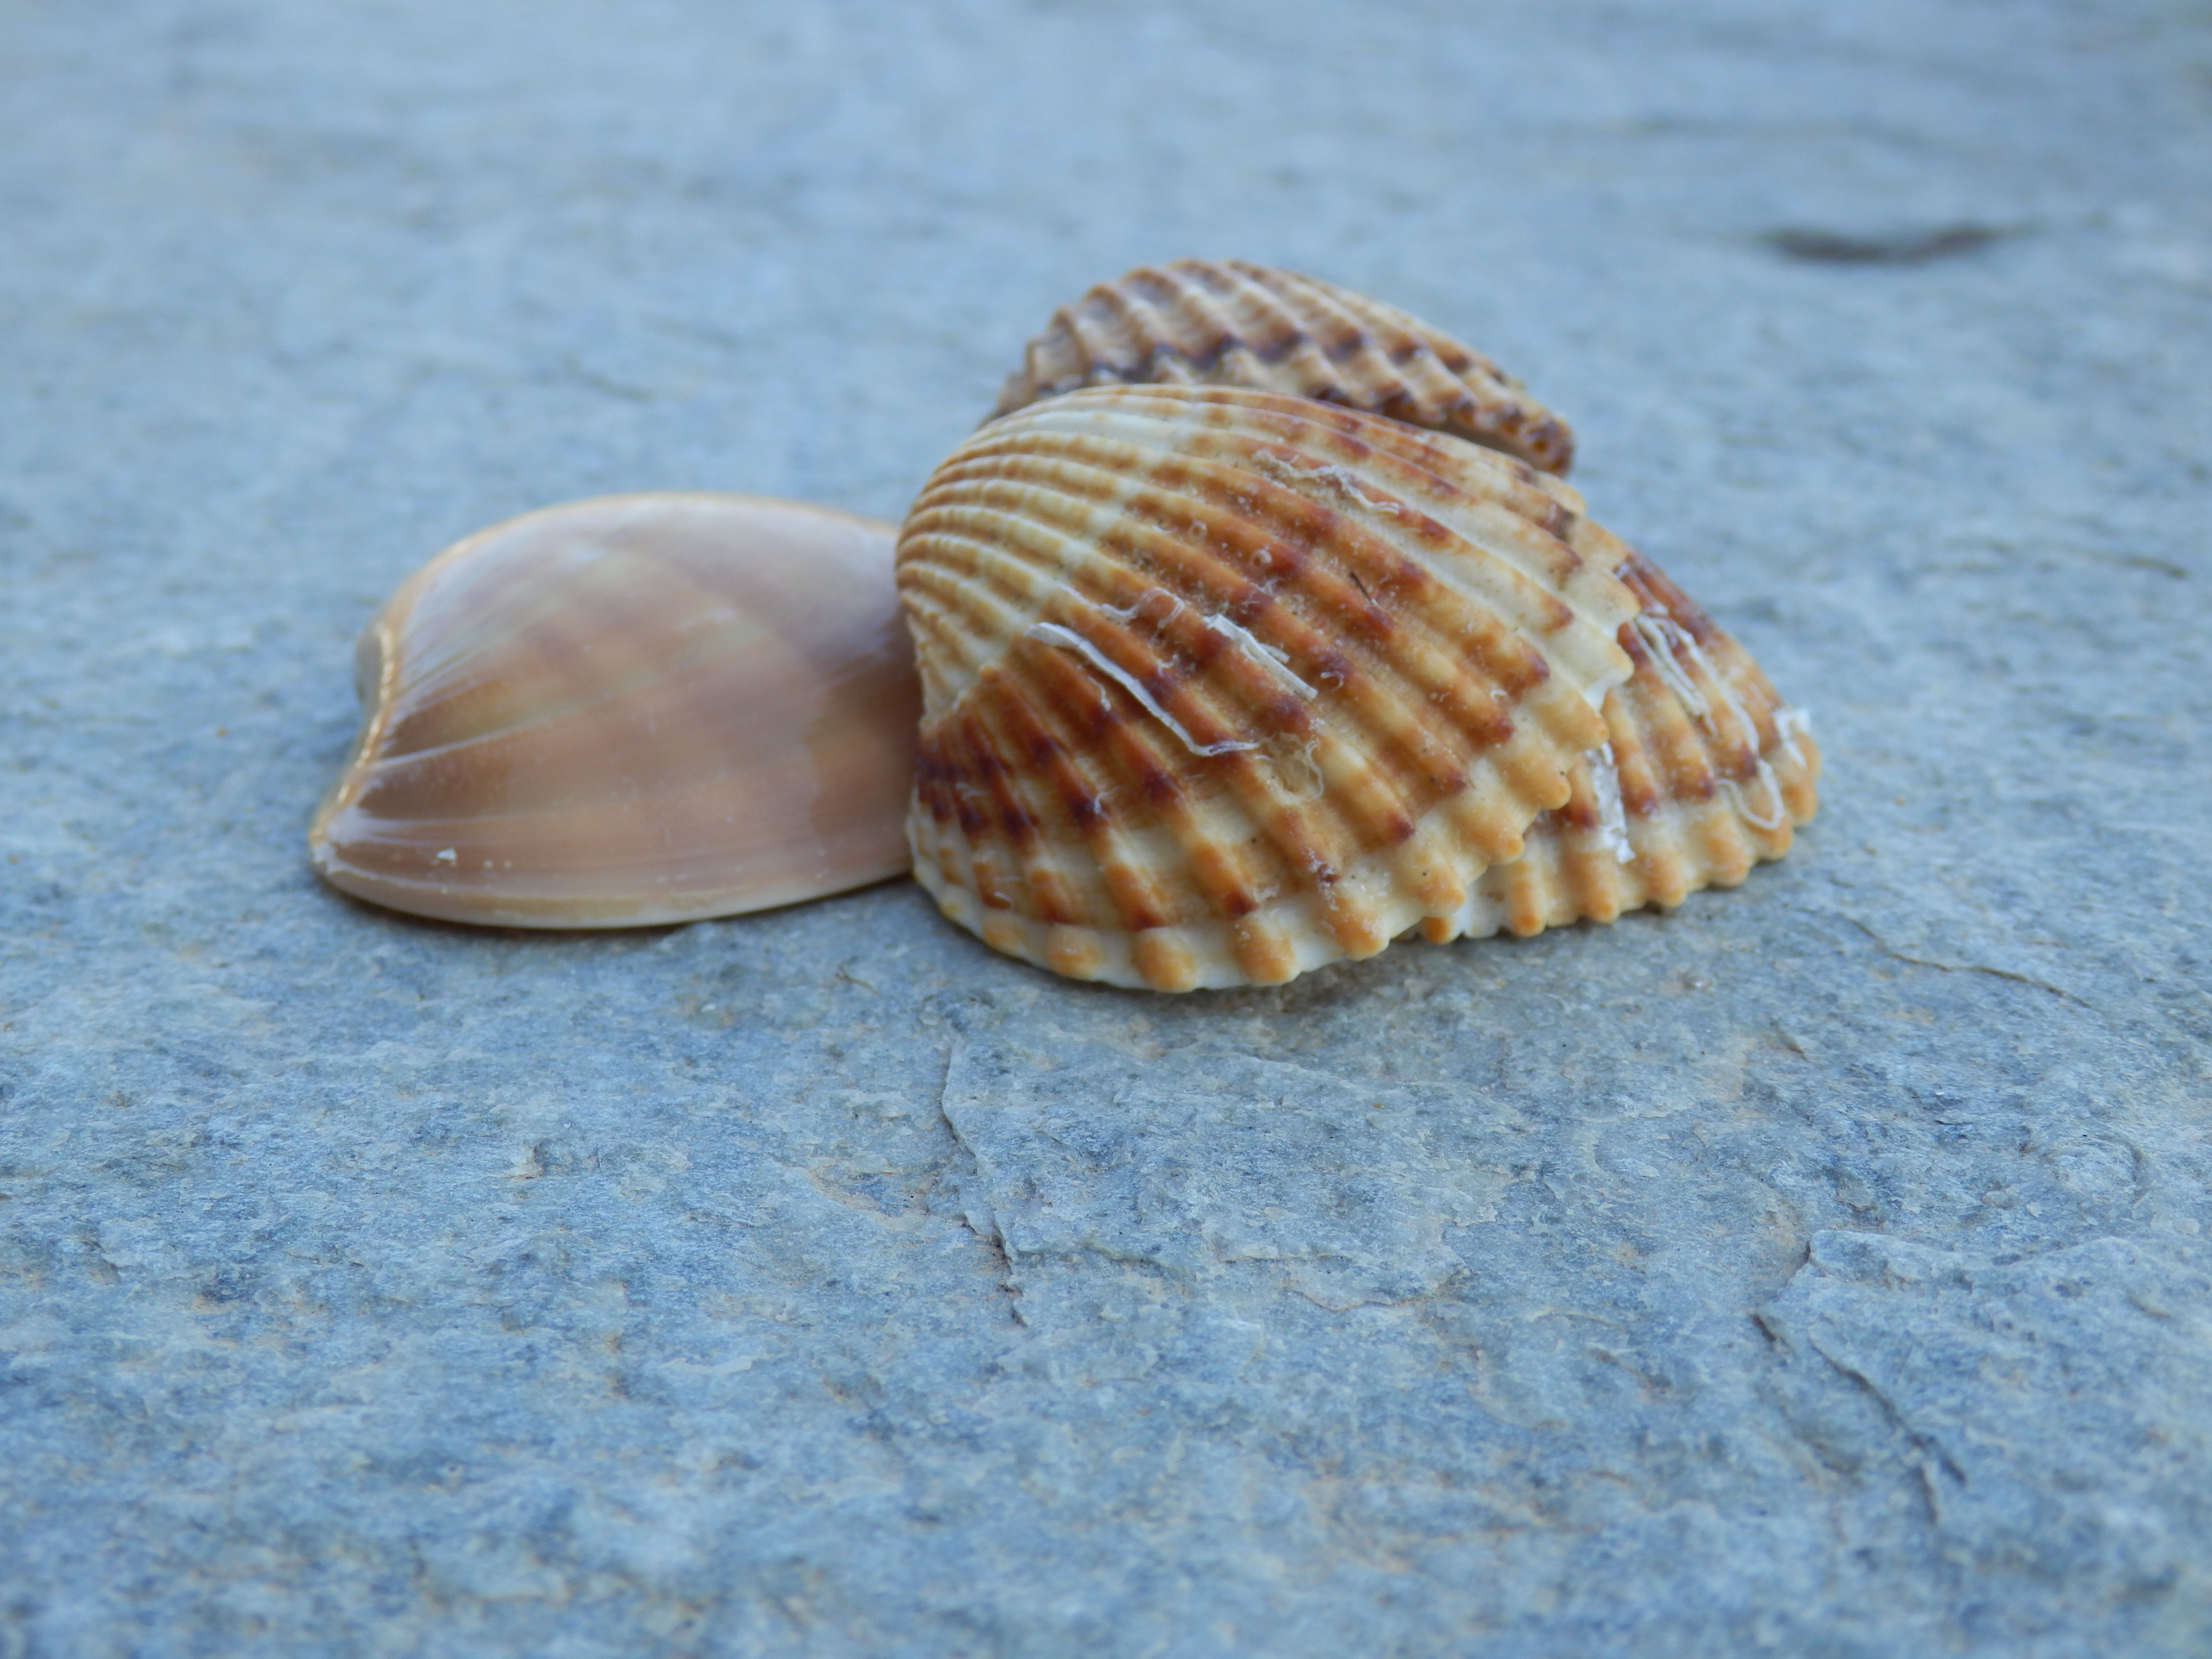
coast, water, nature, spiral, summer, vacation, food, collection, tropical, natural, seafood, fauna, material, invertebrate, seashell, clam, conch, mollusk, seashells, nautical, design, aquarium, marine, sea life, exotic, scallop, cockle, molluscs, sea snail, clams oysters mussels and scallops